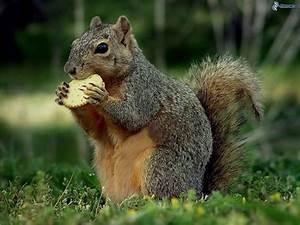
squirrel